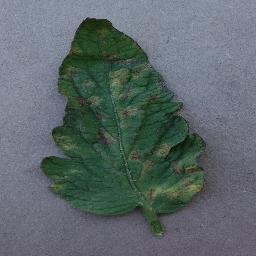
Label: Tomato___Leaf_Mold